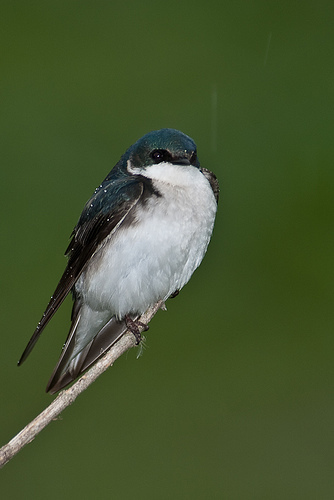
small bird with a black back, a black head and a white chest with a short beak.
this small pudgy bird has a large white stomach but is completely black from its head down to its tail.
this bird has a black crown, a white throat, and a white breast and belly.
this bird has a white breast and belly, a pointy sharp bill and color from his crown, nape, wings, rump down to rectrices.
this small bird has a white breast with black wings.
this is a small bird with a large white breast, its head and back are colored almost like an oil slick.
this bird is white from the throat to the undertail coverts, with a blue black back, and black wings.
this bird has a dark, iridescent head and back and a white chest and belly.
this bird has a white belly with a black crown and black feathers.
a bird with a completely white belly, dark blue coverts and a dark blue crown.
Species: Tree Swallow